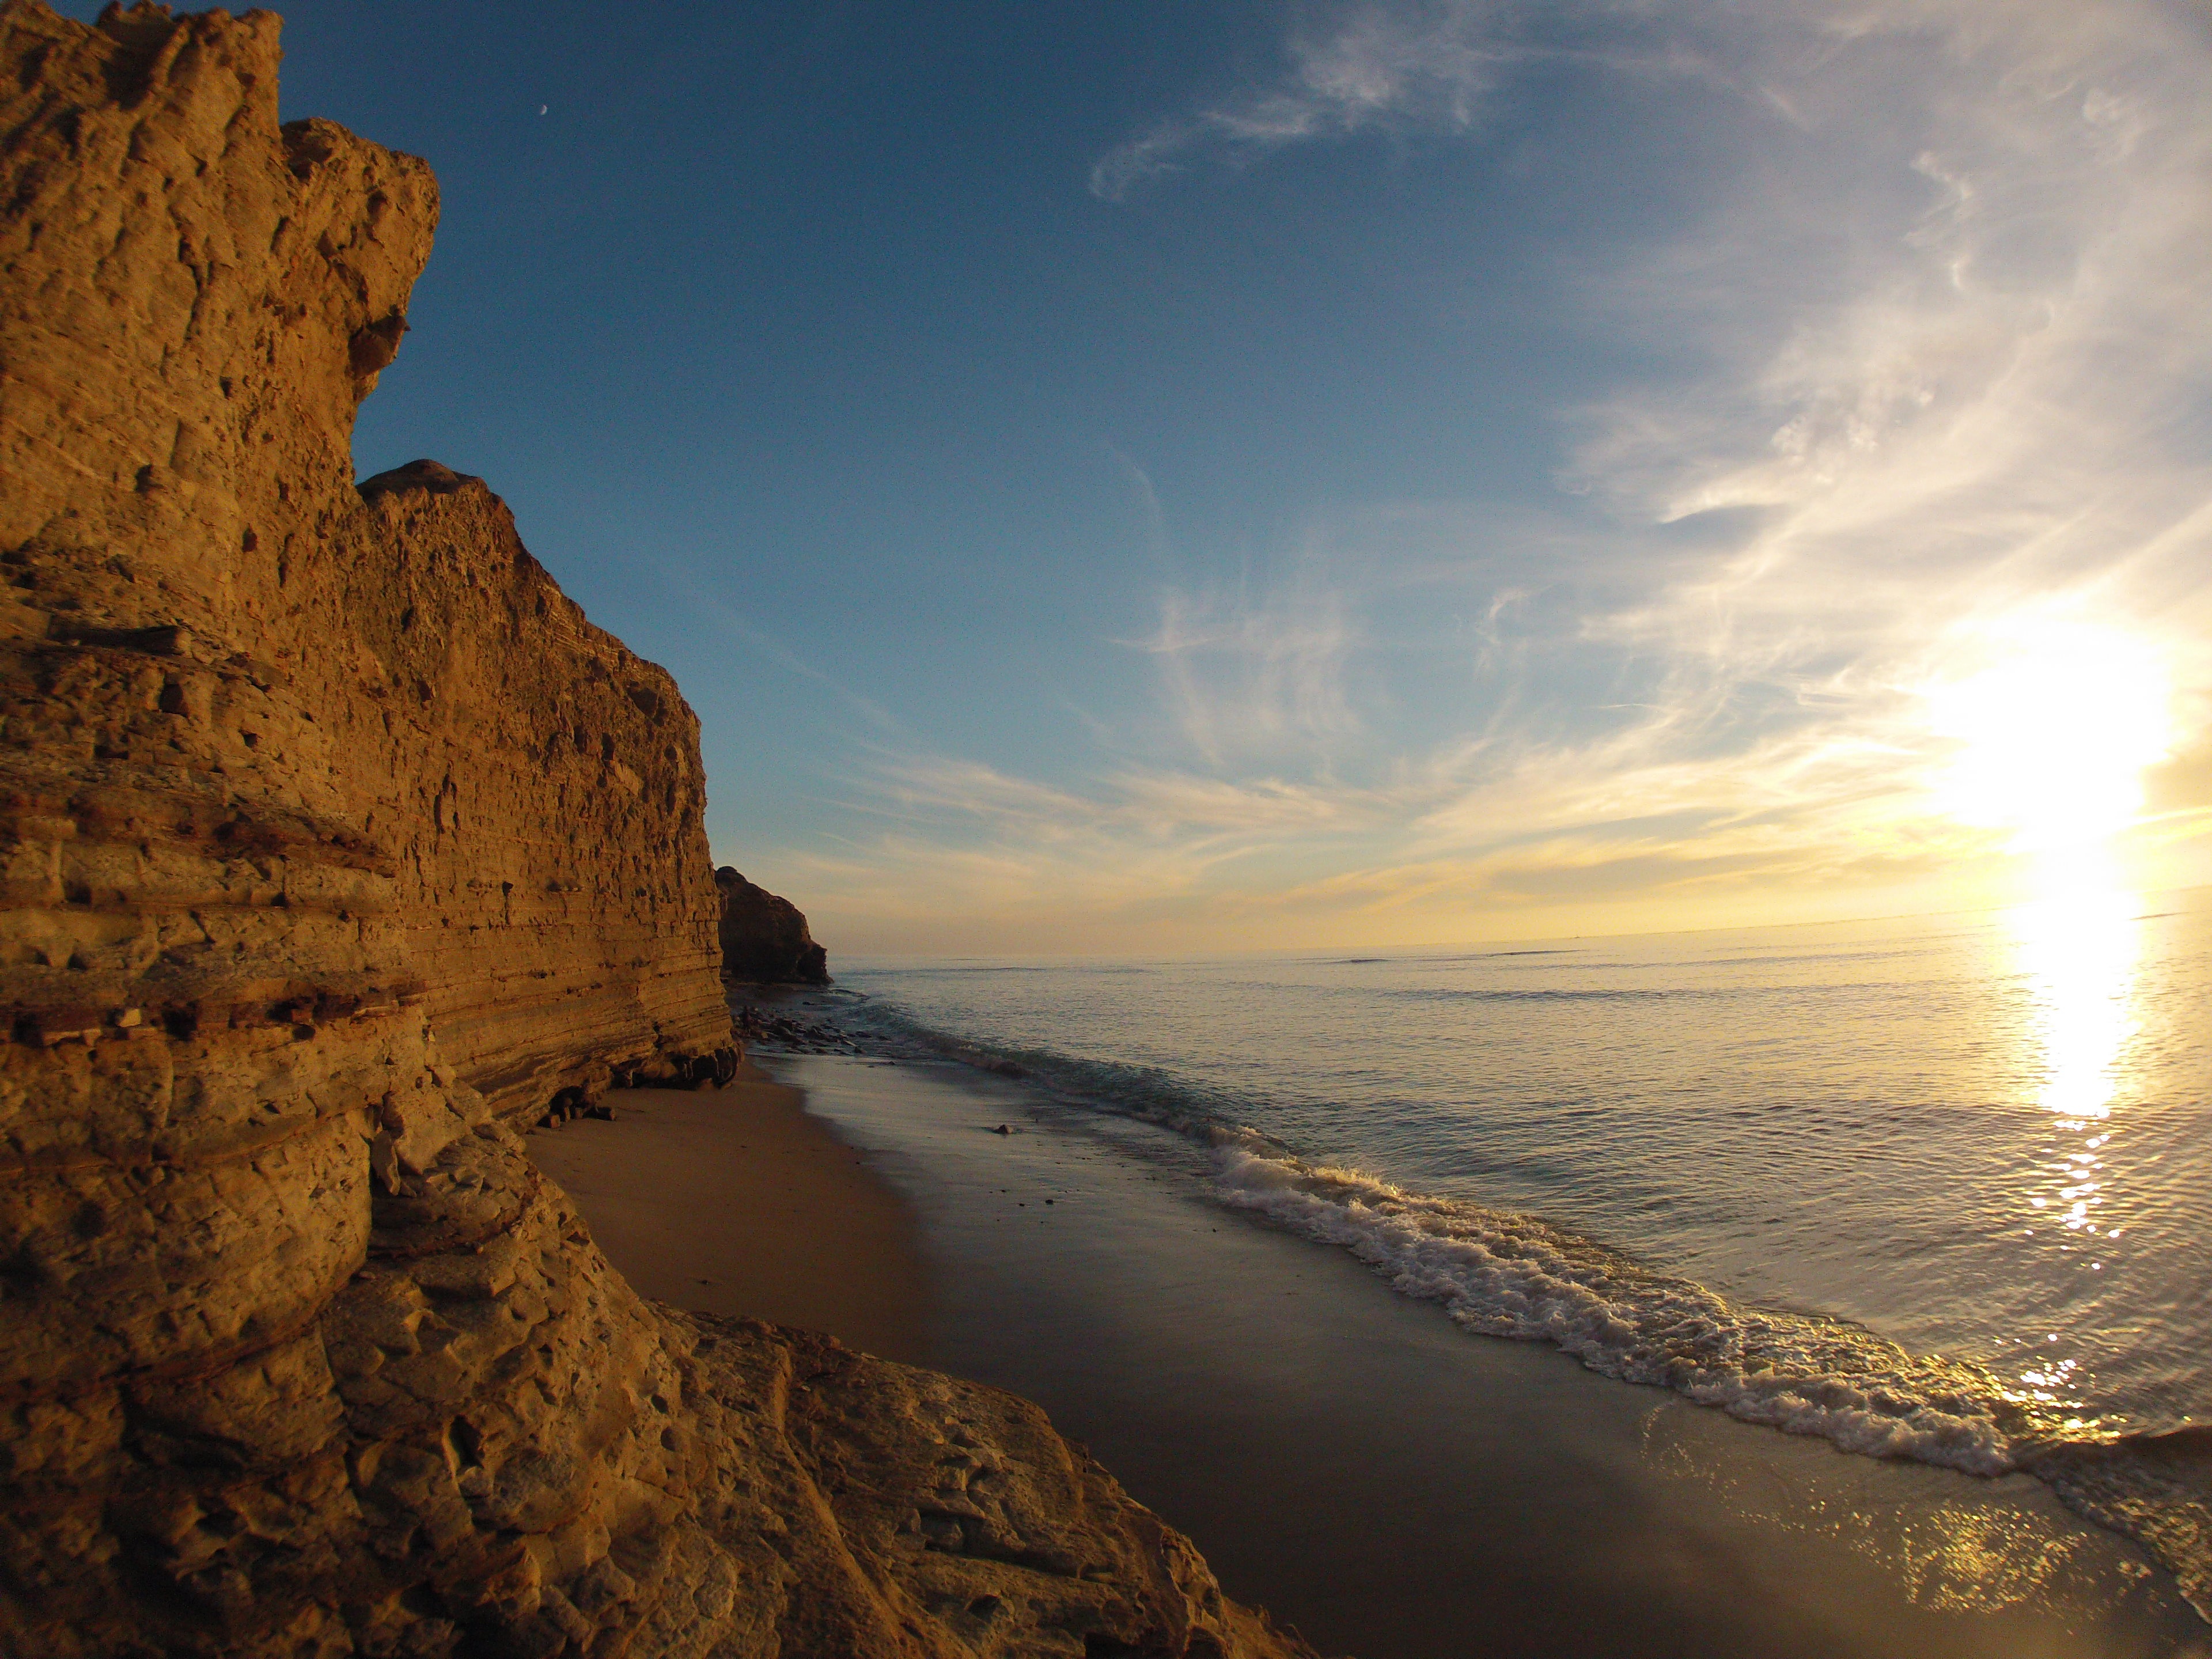
beach, sea, coast, sand, rock, ocean, horizon, cloud, sky, sun, sunrise, sunset, sunlight, morning, shore, wave, dawn, formation, cliff, dusk, evening, reflection, bay, terrain, material, body of water, cape, landform, wind wave